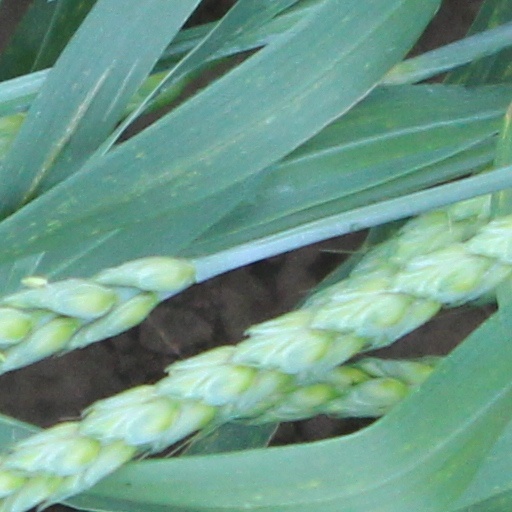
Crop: wheat